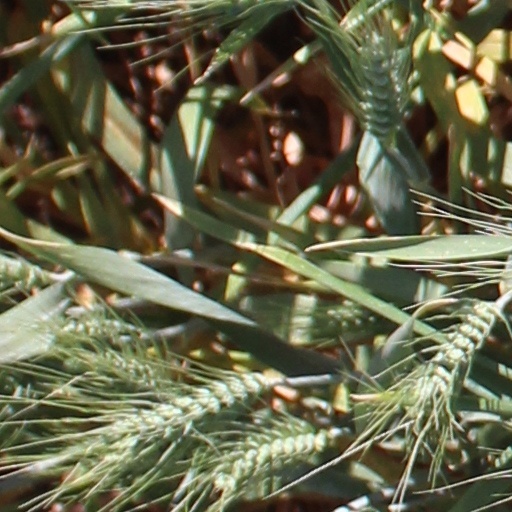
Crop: wheat